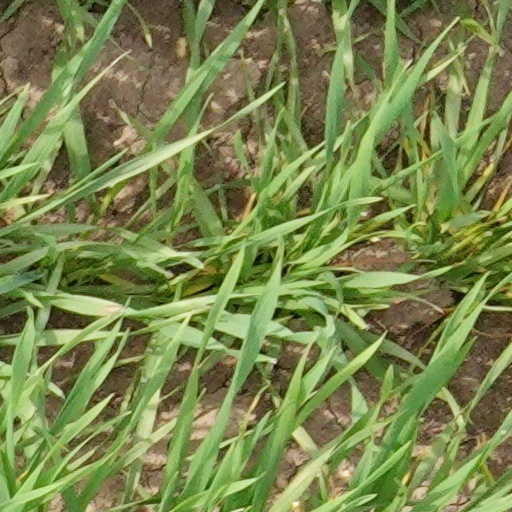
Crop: wheat